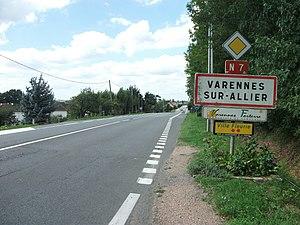
Entrée de Varennes-sur-Allier par la route nationale 7 [8938]
La communauté de communes Varennes-Forterre est une ancienne communauté de communes française, située dans le département de l'Allier, en région Auvergne-Rhône-Alpes.
Varennes-sur-Allier est une commune française située dans le département de l'Allier, en région Auvergne-Rhône-Alpes.